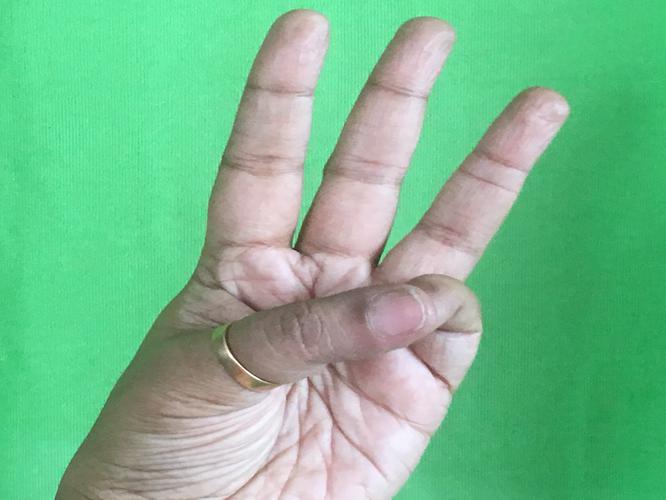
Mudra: Trishulam
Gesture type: single_hand